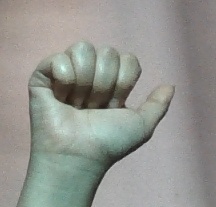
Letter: dhad